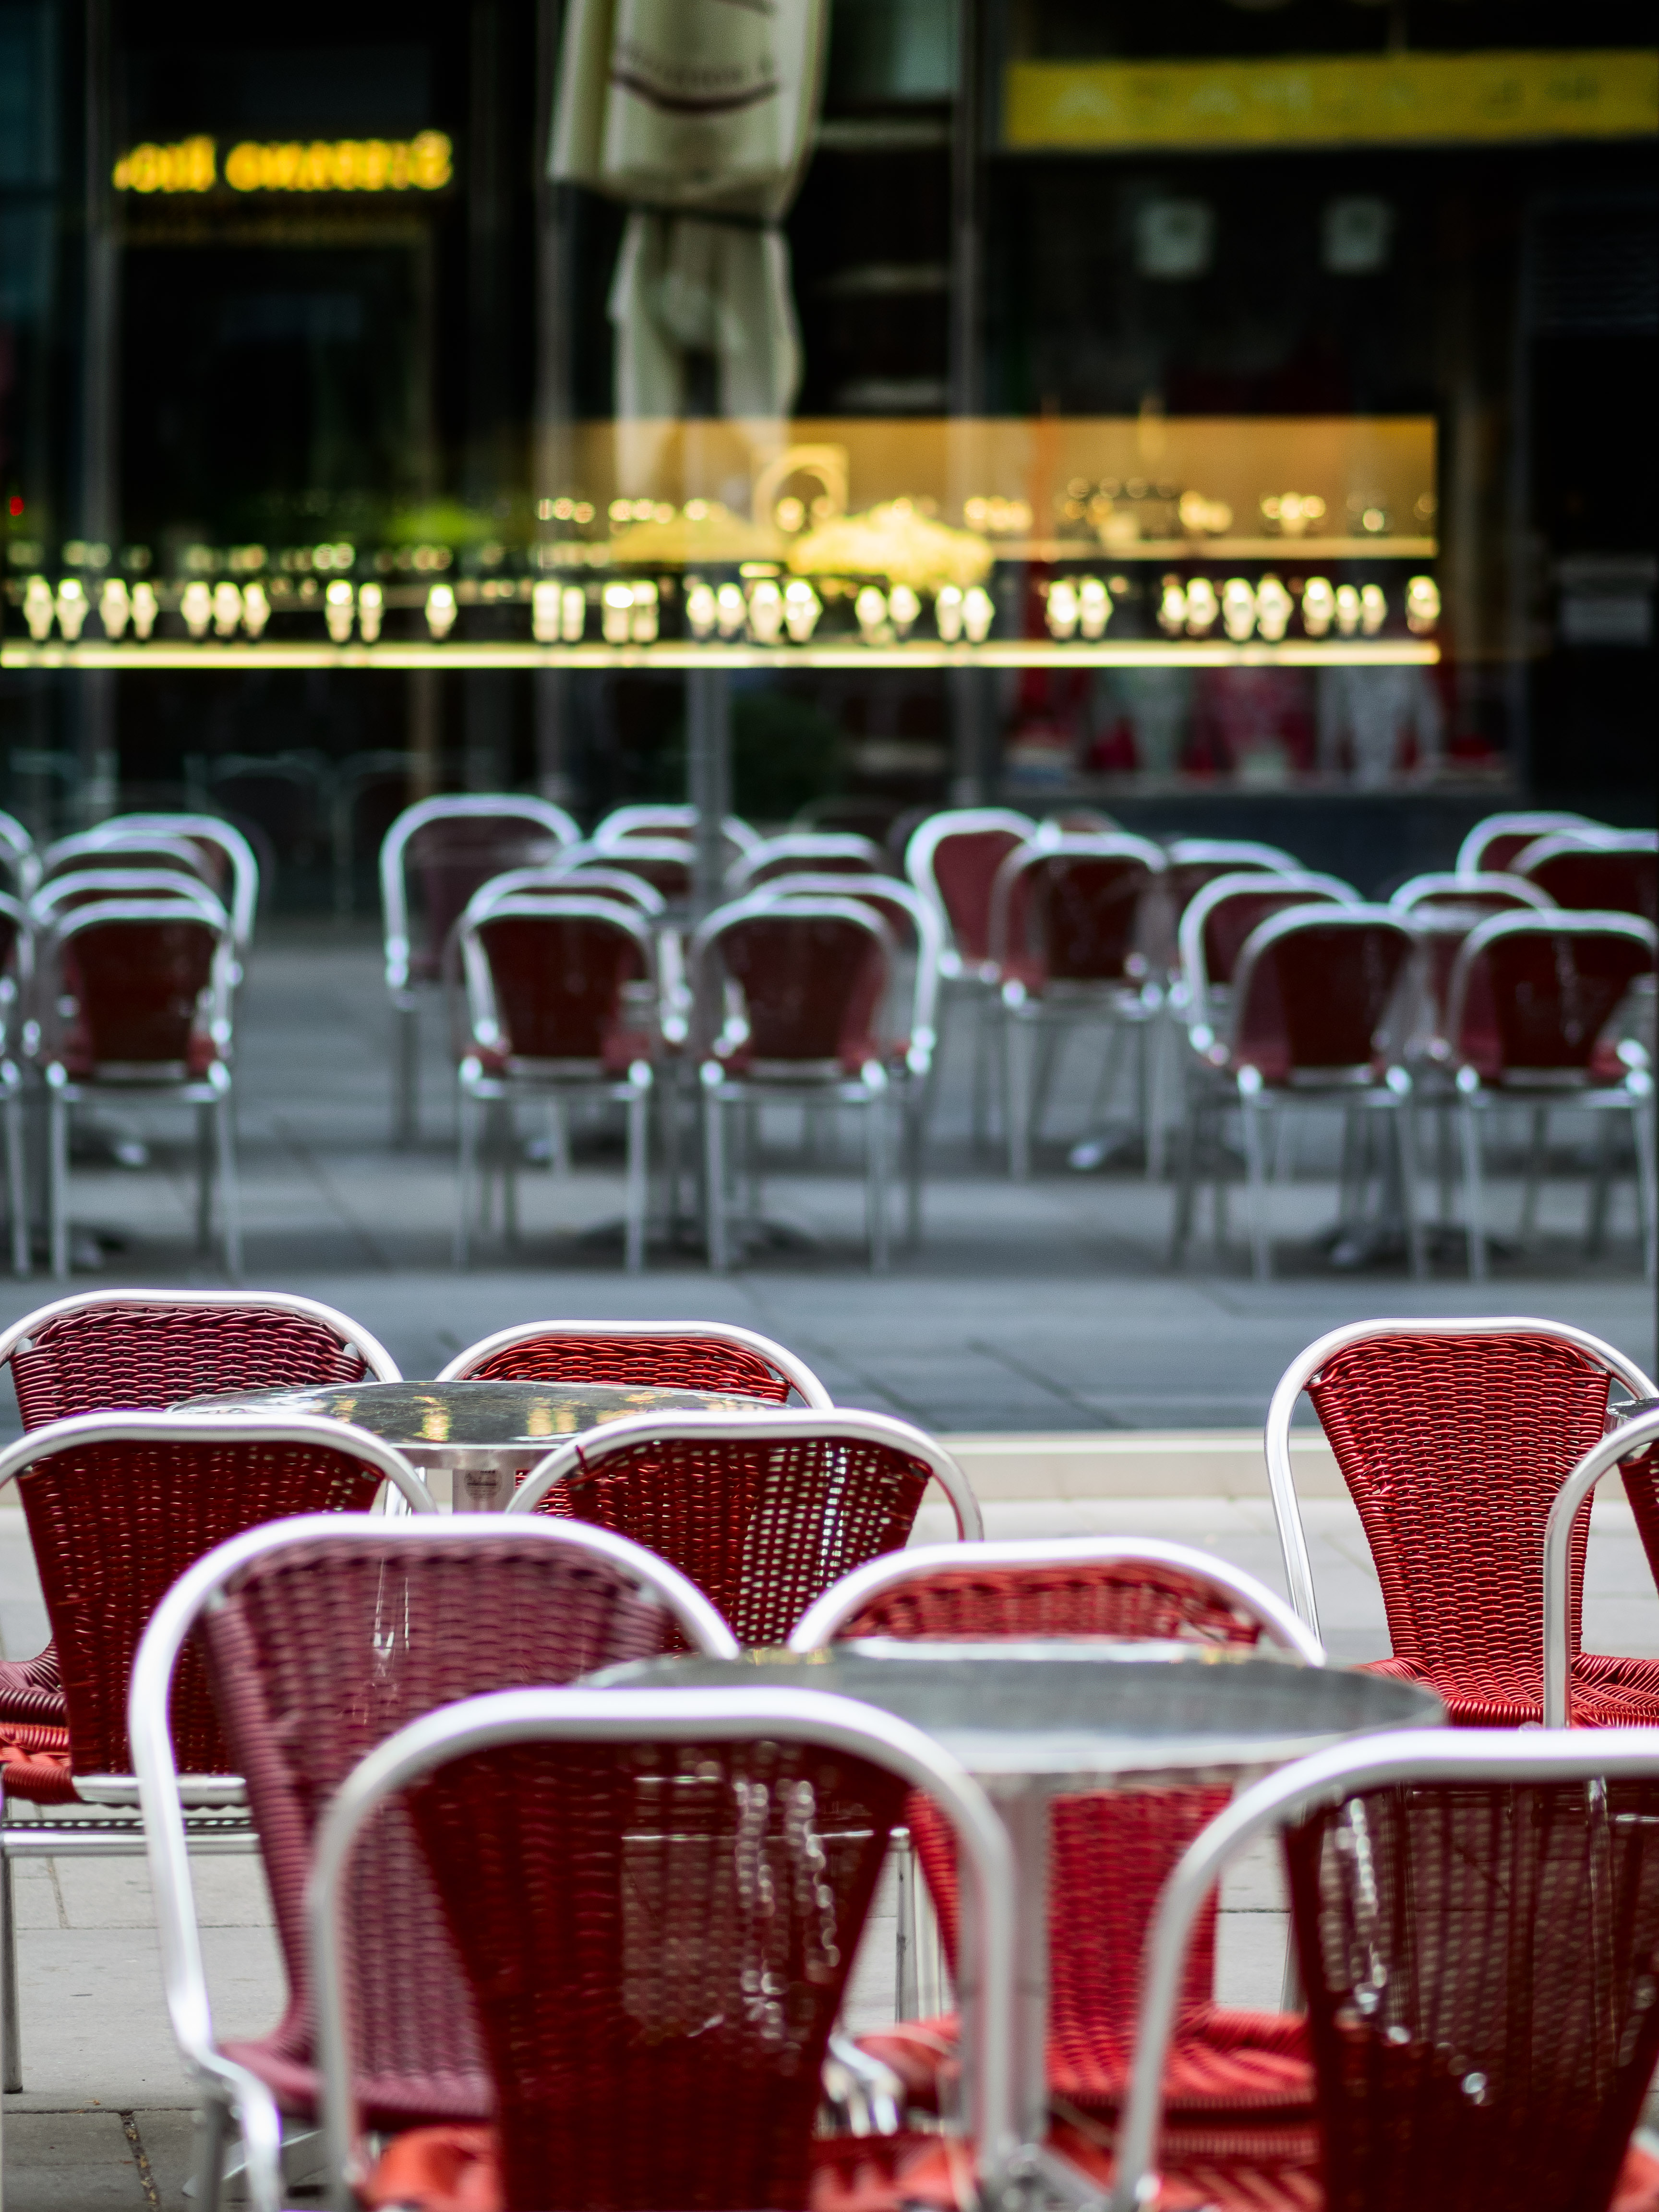
growth, restaurant, bar, meal, red, color, shopping, future, society, nets, wien, osterreich